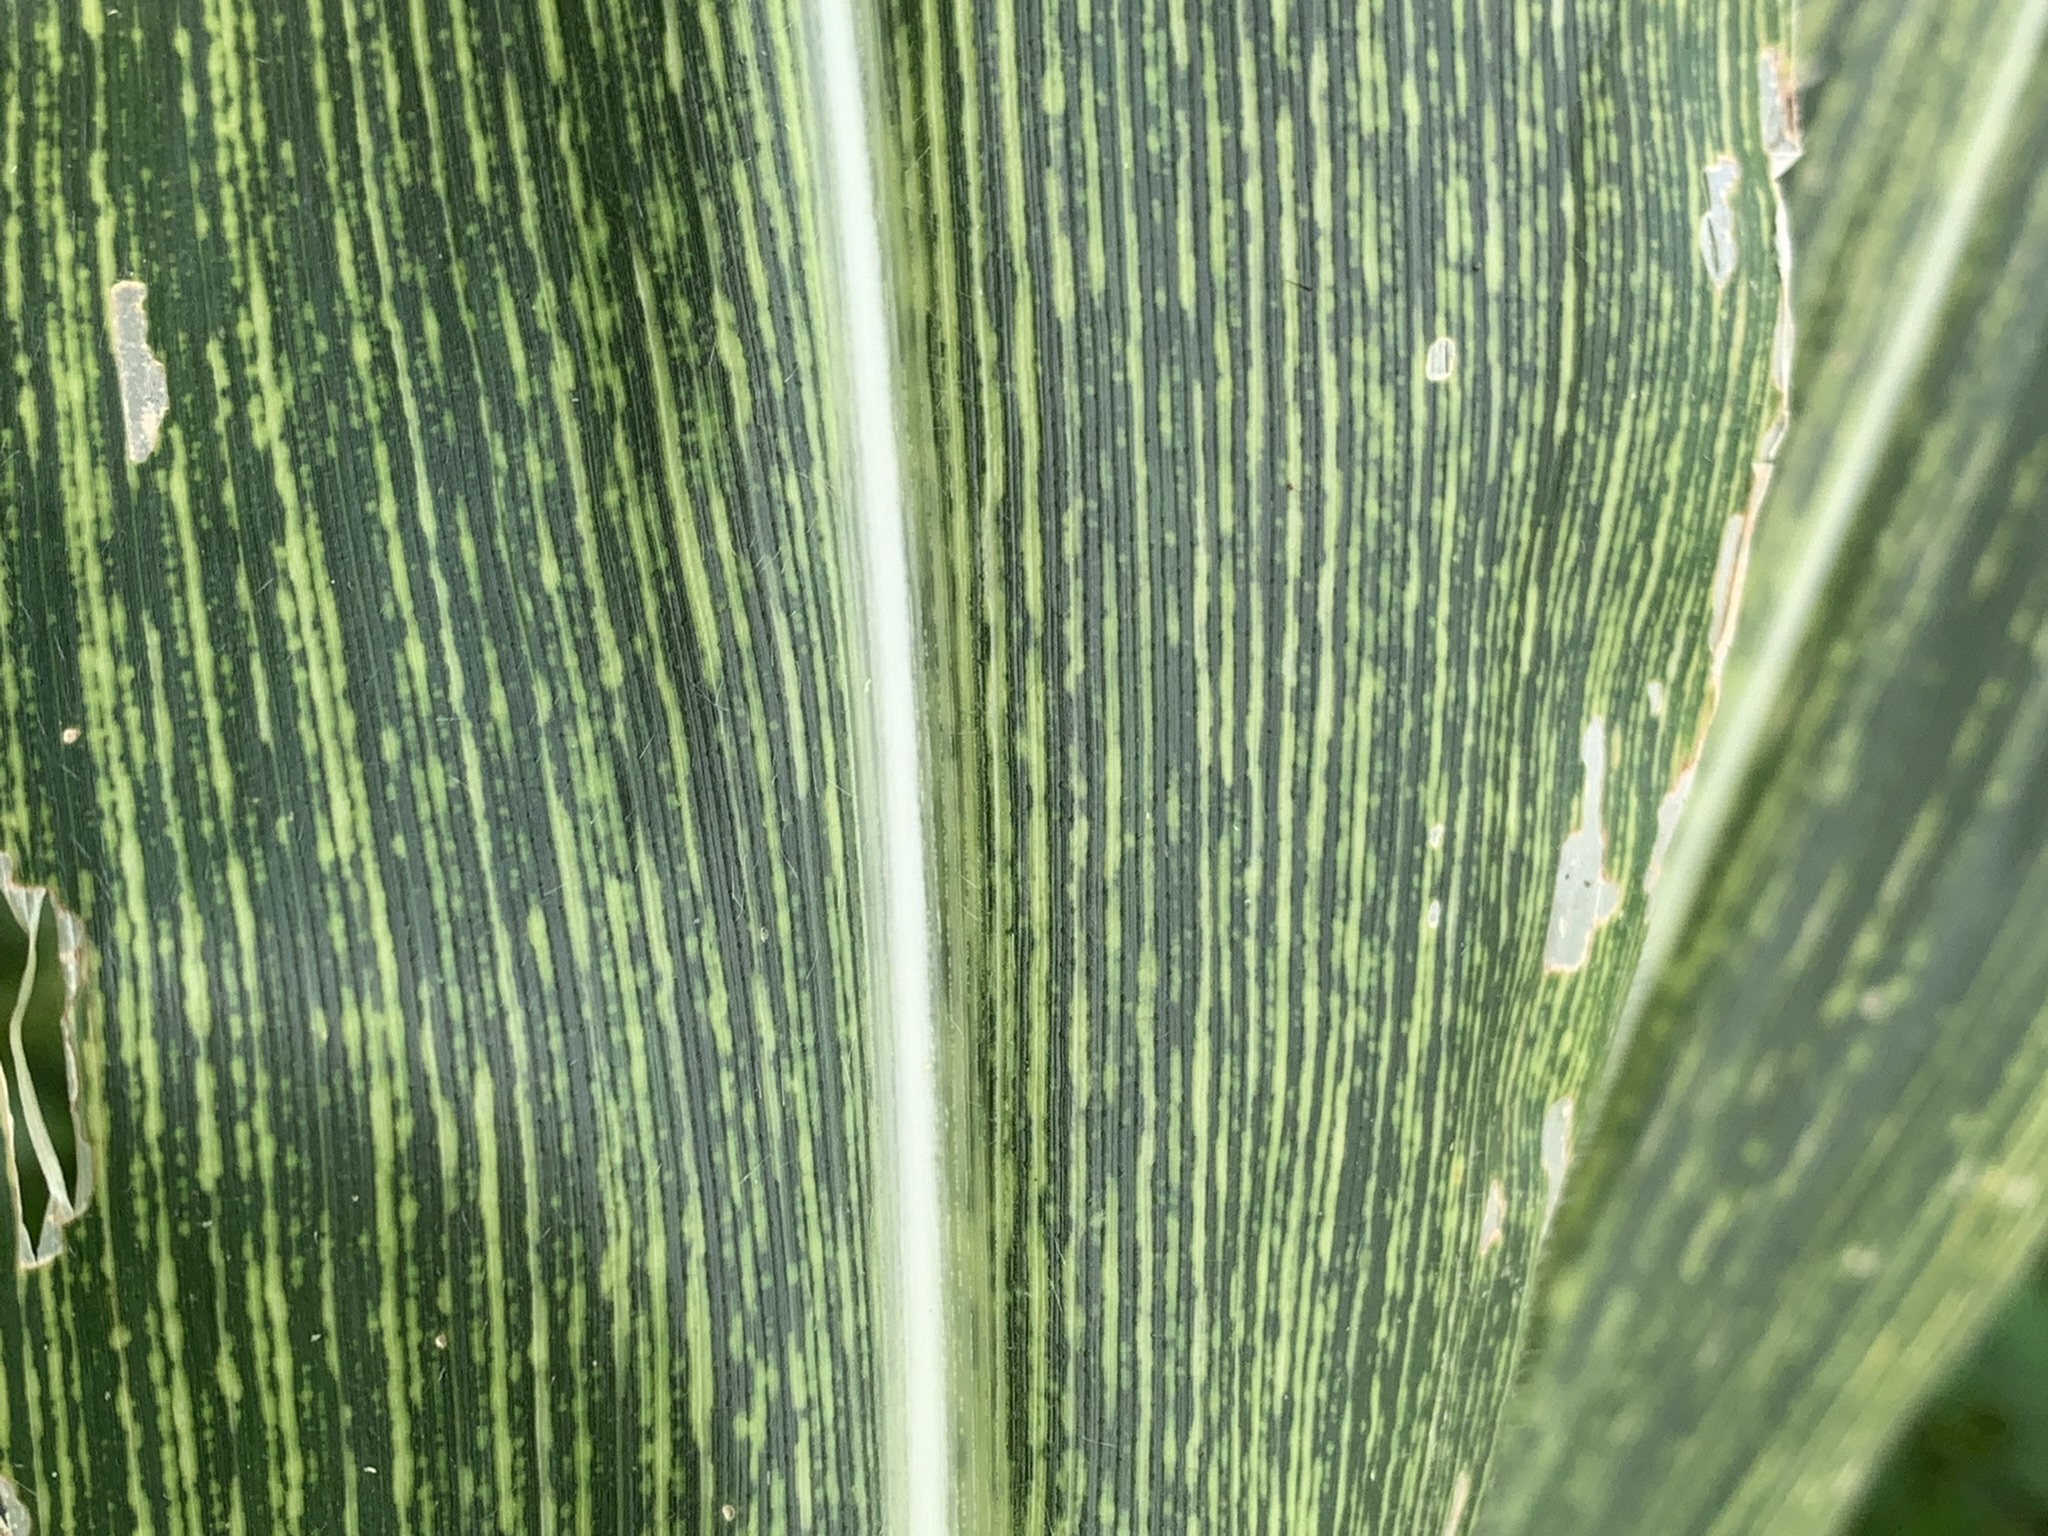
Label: MSV